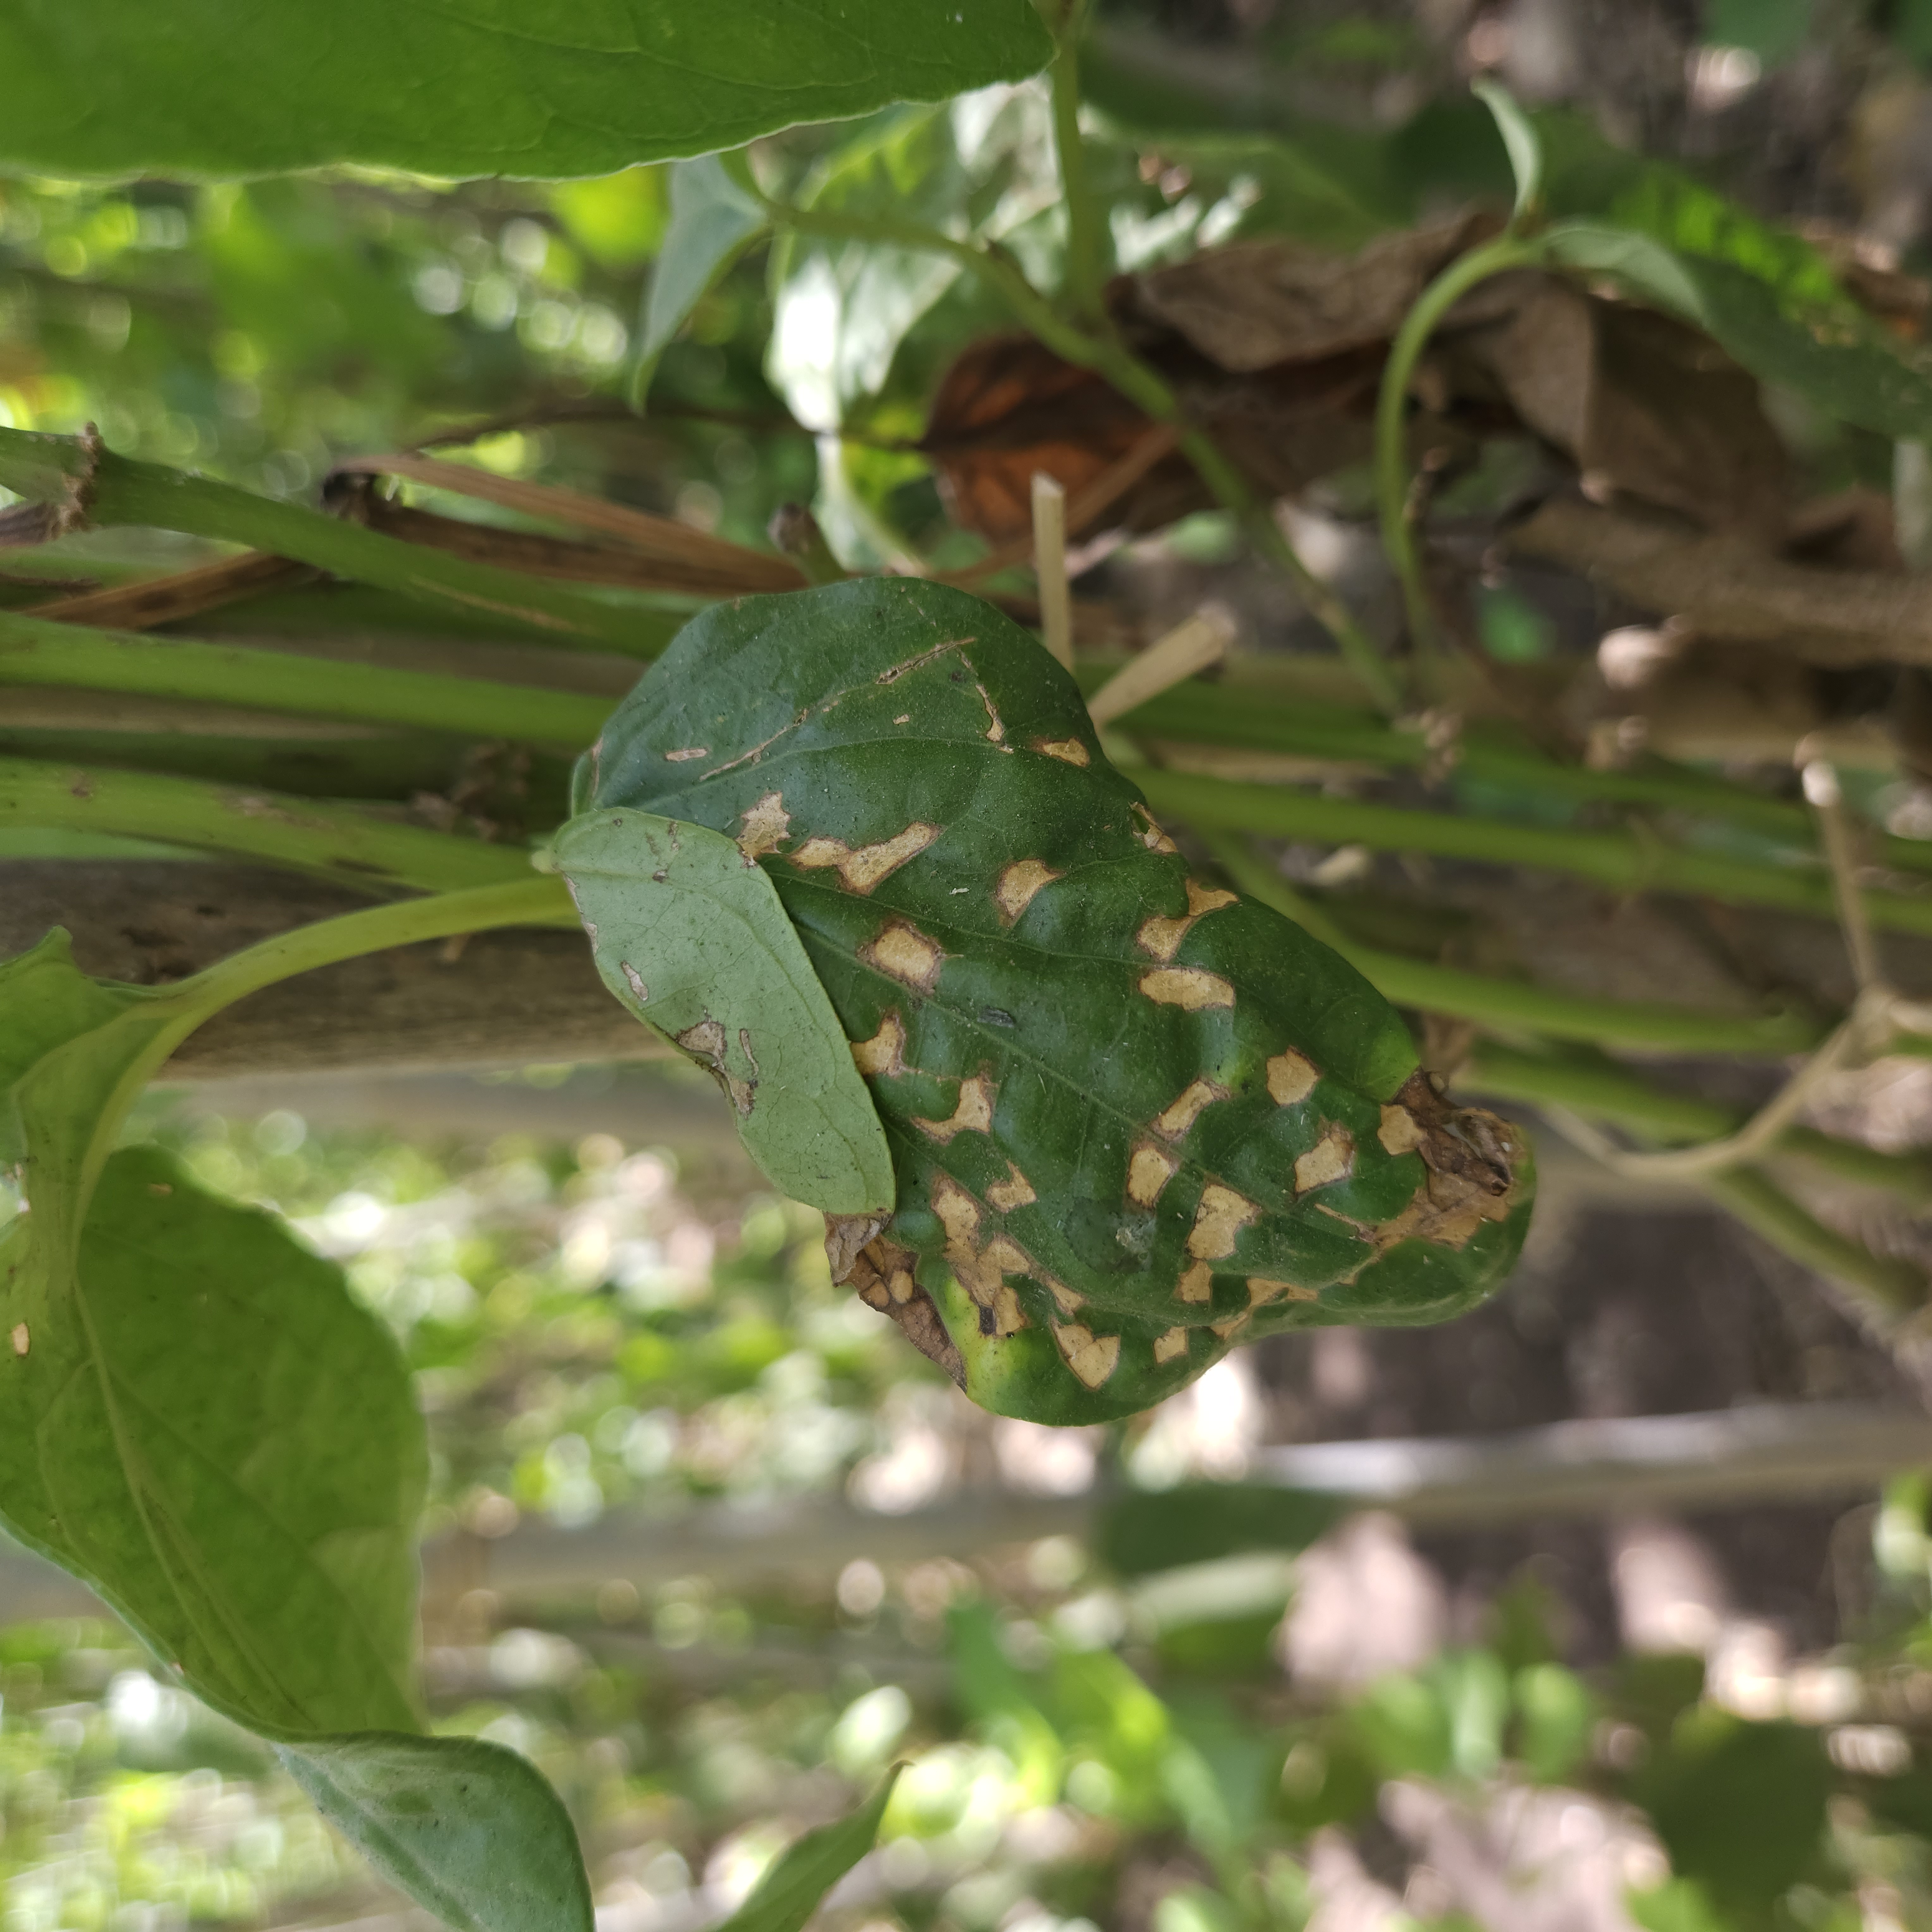
Label: Diseased